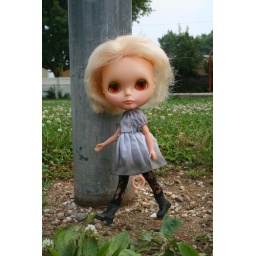
dress by frenchpants, stockings from sugarmag, shoes are pullip stock